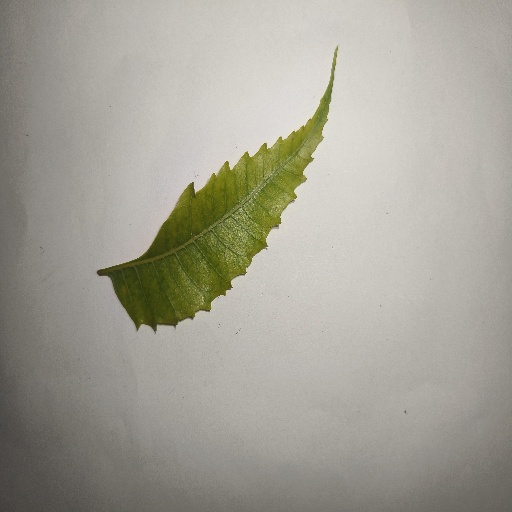
Species: Neem
Leaf condition: Yellow Leaf